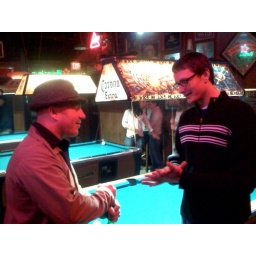
rock paper scissors over pool